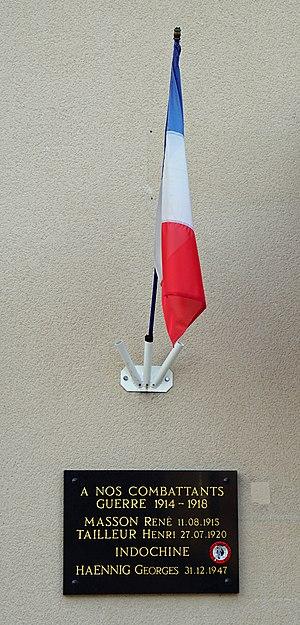
Le Val-de-Gouhenans (hommage aux combatants).
Le Val-de-Gouhenans est une commune française, située dans le département de la Haute-Saône en région Bourgogne-Franche-Comté.